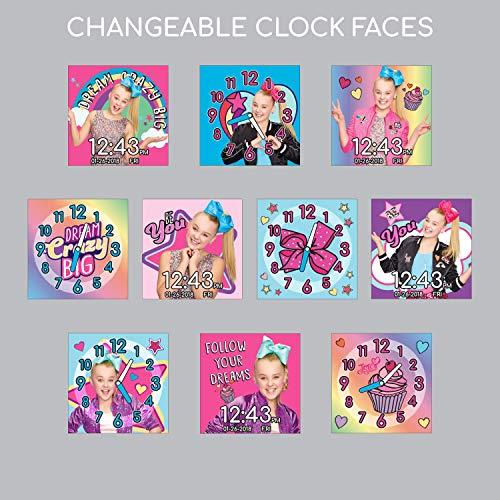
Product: Jojo Siwa Touchscreen (Model: JOJ4128AZ)
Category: Toys & Games | Kids' Electronics
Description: OFFICIAL JoJo Siwa kid's smartwatch with selfie-cam, voice recorder, 3x games, pedometer, alarm, stopwatch, and calculator.
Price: $30.00